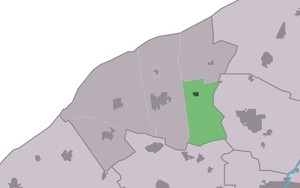
Vrouwenparochie est un village de la commune néerlandaise de Waadhoeke, dans la province de Frise.